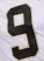
Number: 9